Sonora

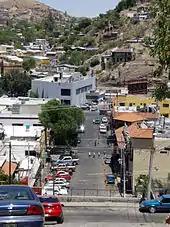
Colonia Centro, calle Pierson, Nogales

Resentment against Chinese success began quickly, and Sinophobia rose sharply during the Mexican Revolution as many Chinese prospered despite the war, and many attacks were targeted against them. The first organized anti-Chinese campaign in Sonora began in 1916 in Magdalena. A more serious campaign began in 1925, calling for their expulsion from the state. Mass expulsions were mostly carried out in Sonora and Sinaloa, partly because of their large populations, but the Chinese, often with their Mexican wives and children, were deported from all over the country. Some were returned to China but many others were forced to enter the United States through the border with Sonora, even though Chinese exclusion laws were still in effect there. Sonoran governor Rodolfo Elias Calles was responsible for the expulsion of most Chinese-Mexican families into United States territory. Despite the diplomatic problems this caused, Elias Calles did not stop the expulsions until he himself was expelled from Sonora. However, by that time almost all of Sonora's Chinese-Mexicans had disappeared. By the 1940 census, only 92 Chinese were still living in Sonora, with more than two-thirds of these having acquired Mexican citizenship. This had the unintended consequence of nearly collapsing the Sonoran economy.